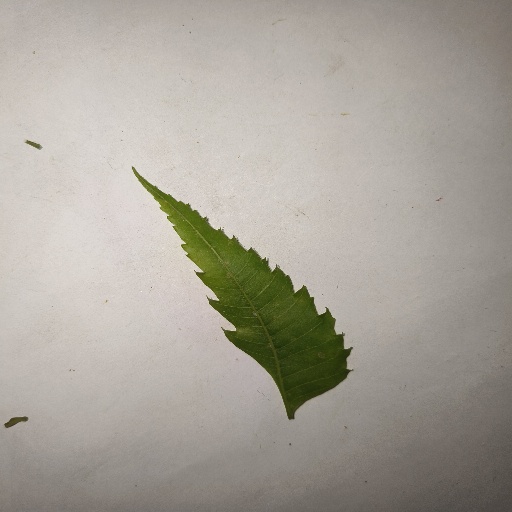
Species: Neem
Leaf condition: Healthy Leaf